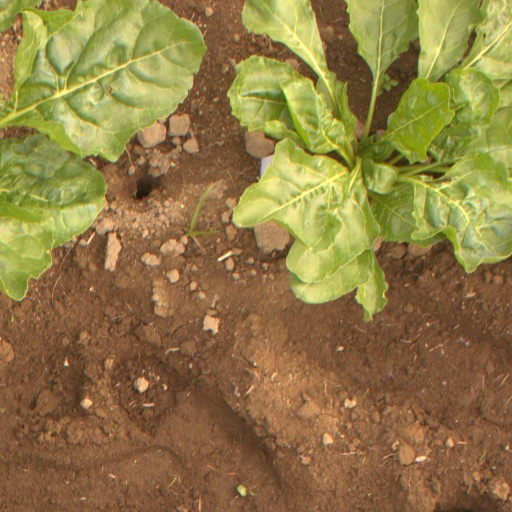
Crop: sugar beet